Wards of the City of London

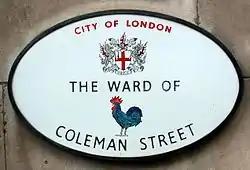
In some places in the city, a plaque will state the local ward's name.

Each ward, or aldermanry, has its own alderman, who is the most senior official or representative in the ward. The aldermen traditionally held office for life but in the modern era put themselves up for re-election at least every six years. They also now customarily retire at 70, the same retirement age as a justice of the peace. Each ward (irrespective of its size) returns one alderman to the Court of Aldermen. One of the aldermen is elected (by the senior liverymen) as Lord Mayor of London for a period of one year.